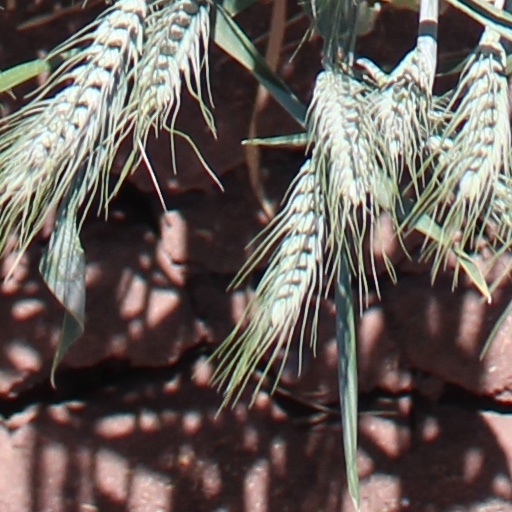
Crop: wheat